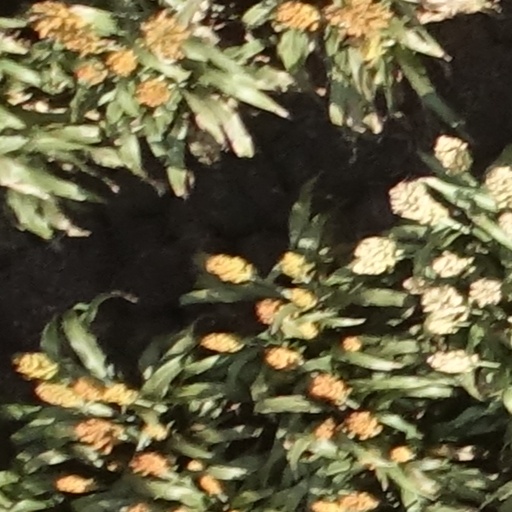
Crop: sorghum